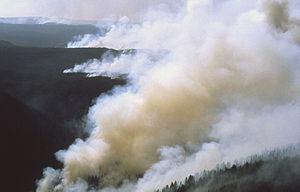
Les incendies de 1988 à Yellowstone sont les plus importants feux de forêt de l'histoire connue du parc national de Yellowstone, au nord-ouest du Wyoming aux États-Unis. Des nombreux petits feux de forêt individuels d'origine, les flammes se propagent rapidement et deviennent hors de contrôle, avec des vents croissants et une importante sécheresse. Combinés en un seul grand feu de forêt, il brûle pendant plusieurs mois, obligeant la fermeture du parc pour la première fois de son histoire. Seule l'arrivée d'un temps plus frais et humide à la fin de l'automne provoque la fin du feu de forêt. Un total de 3 213 km², soit 36 % du parc, est touché. Tout l'écosystème du Yellowstone est alors altéré.